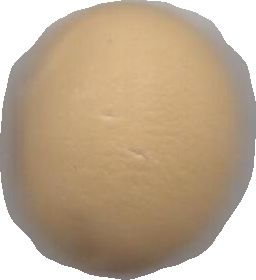
Variety: Grobogan